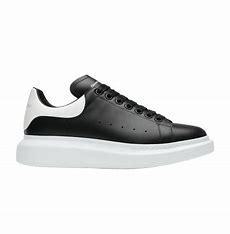
Brand: Alexander
Model: McQueen Alexander Mcqueen Oversized